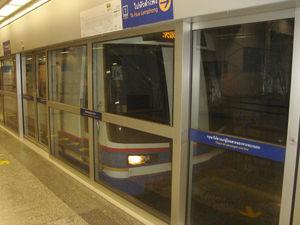
Le métro de Bangkok en Thaïlande, officiellement dénommé MRT, est un réseau de transport en commun métropolitain desservant l'agglomération de Bangkok, capitale de la Thaïlande. Le réseau en cours de prolongement ne compte actuellement que deux lignes: la ligne bleue et la ligne pourpre.
La ligne bleue du métro de Bangkok, d'une longueur de 21 kilomètres et comportant 19 stations, relie actuellement Tao Poon à Tha Phra via Phra Ram 9 et a une capacité d'accueil de 40 000 personnes dans chaque direction à l'heure. Comme le Skytrain, le métro utilise des trains fournis par Siemens qui circulent jusqu'à 80 km/h. Les passagers peuvent prendre le Skytrain aux gares de Si Lom, Sukhumvit et Chatuchak Park. La ligne bleue dispose d'un grand dépôt situé sur le grand siège du MRTA dans le district de Huai Khwang et accessible par un embranchement situé entre les stations Phra Ram 9 et Centre Culturel Thaïlandais.